Mariana dam disaster

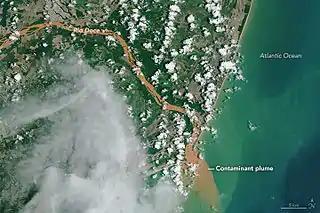
Satellite image of the mouth of the Doce River in Linhares, Espírito Santo, where fine waste in suspension reached the southern Atlantic Ocean

According to a United Nations report, the tailings slurry traveled downriver, eventually reaching the Atlantic Ocean. Nineteen people were killed, entire fish populations were killed immediately when the slurry buried them or clogged their gills, and the mudflow destroyed of riparian forest.